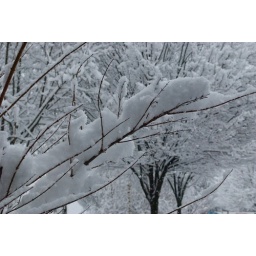
A tree near the Moutier bus station